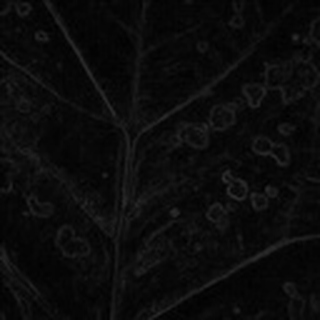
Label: cotton_target_spot